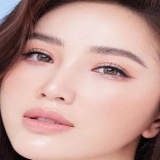
ca sĩ Bảo Thy